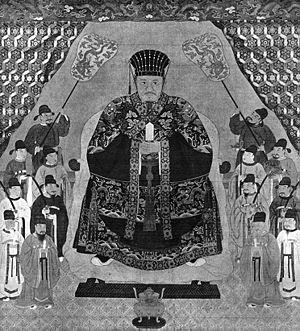
Shō Kei est un souverain du royaume de Ryūkyū au Japon, de 1713 à 1752. Son règne, fortement guidé par le conseiller royal Sai On, est considéré comme un âge d'or économique et politique et une période de floraison de la culture d'Okinawa.